Our Ukraine (political party)

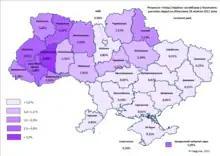
Results in the 2012 elections

In a December 2011, poll by Rating the party scored 1%. Since then, the rating in various polls of the party stayed around 1%.